Sky position (RA, Dec in degrees): 35.761, -0.1422
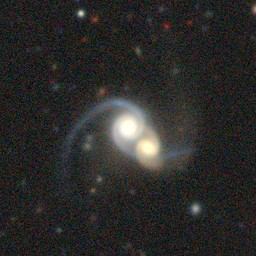
Galaxy morphology: Merging Galaxies